Zacatlán

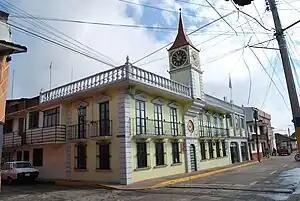
View of Centenario Clocks

Zacatlán has a reputation for tinkerers, including Abraham Trejo, who created his own car and Gabriel Melecio, who invented a machine to toast coffee beans. However, the best known of these is Alberto Olvera Hernandez, who founded the Centenario Clock company. Olvera Hernandez grew up on a farm outside of Zacatlán called Coyotepec. He became interested in clocks and watches after taking apart a broken clock at his home. He was self-taught, even making the needed tools himself with only the materials and other items found on the farm. He began to build and sell clocks in 1909 and created his first monumental clock in 1918, when he was seventeen years old. This prompted the founding the first clock factory in Latin America, Centenario, which specialized in monumental clocks, located on Calle Nigromante near the town center. Its monumental clocks have been installed in buildings, parks, plazas and commercial centers in Mexico and other countries. One of the first clocks produced by Olvera Hernández is over eighty years old and still functions in a church bell tower in Chignahuapan. There are examples of Centenario clocks in most parts of Mexico today. One of these clocks is in Tulantepec, Hidalgo, and plays the Mexican national anthem in the morning and evening and his distinct melodies for each quarter-hour. It is not electric but completely mechanical using counterweights. However, the factory's most famous piece is the flower clock in the Zacatlán main square. Today, the Centenario factory employs about fifty people and is open to visits by the public. In the upper part of the building, there is a clock museum inaugurated in 1993 and dedicated to the founder. It contains original and reproduction timepieces over history in the world. They include timepieces using water, the sun, sand and candles. One is a figure of Merlin, whose arms indicate the time but only for 12 hours during the day. At the end of the day, his arms lower to “rest.”